André Michel (art historian)

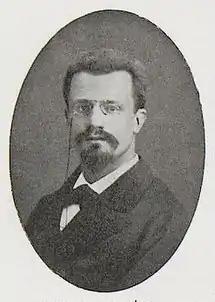
André Michel (1880s)

Charles Paul André Michel (7 November 1853, Montpellier - 13 October 1925, Paris) was a French art historian.